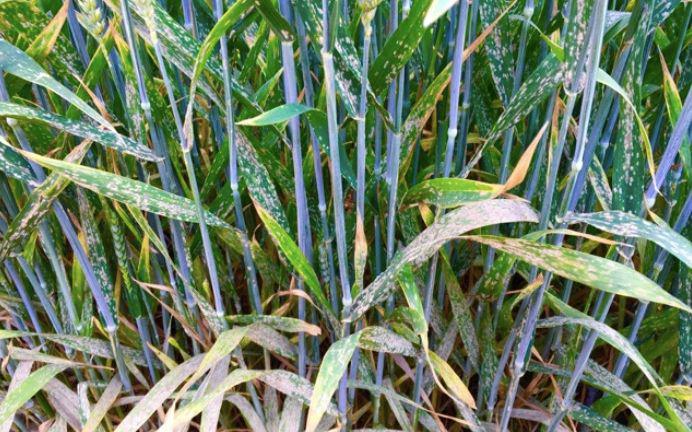
Plant: Wheat
Disease: wheat powdery mildew